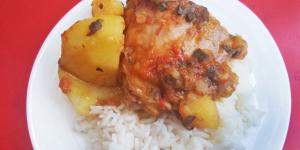
pollo sudado con papas